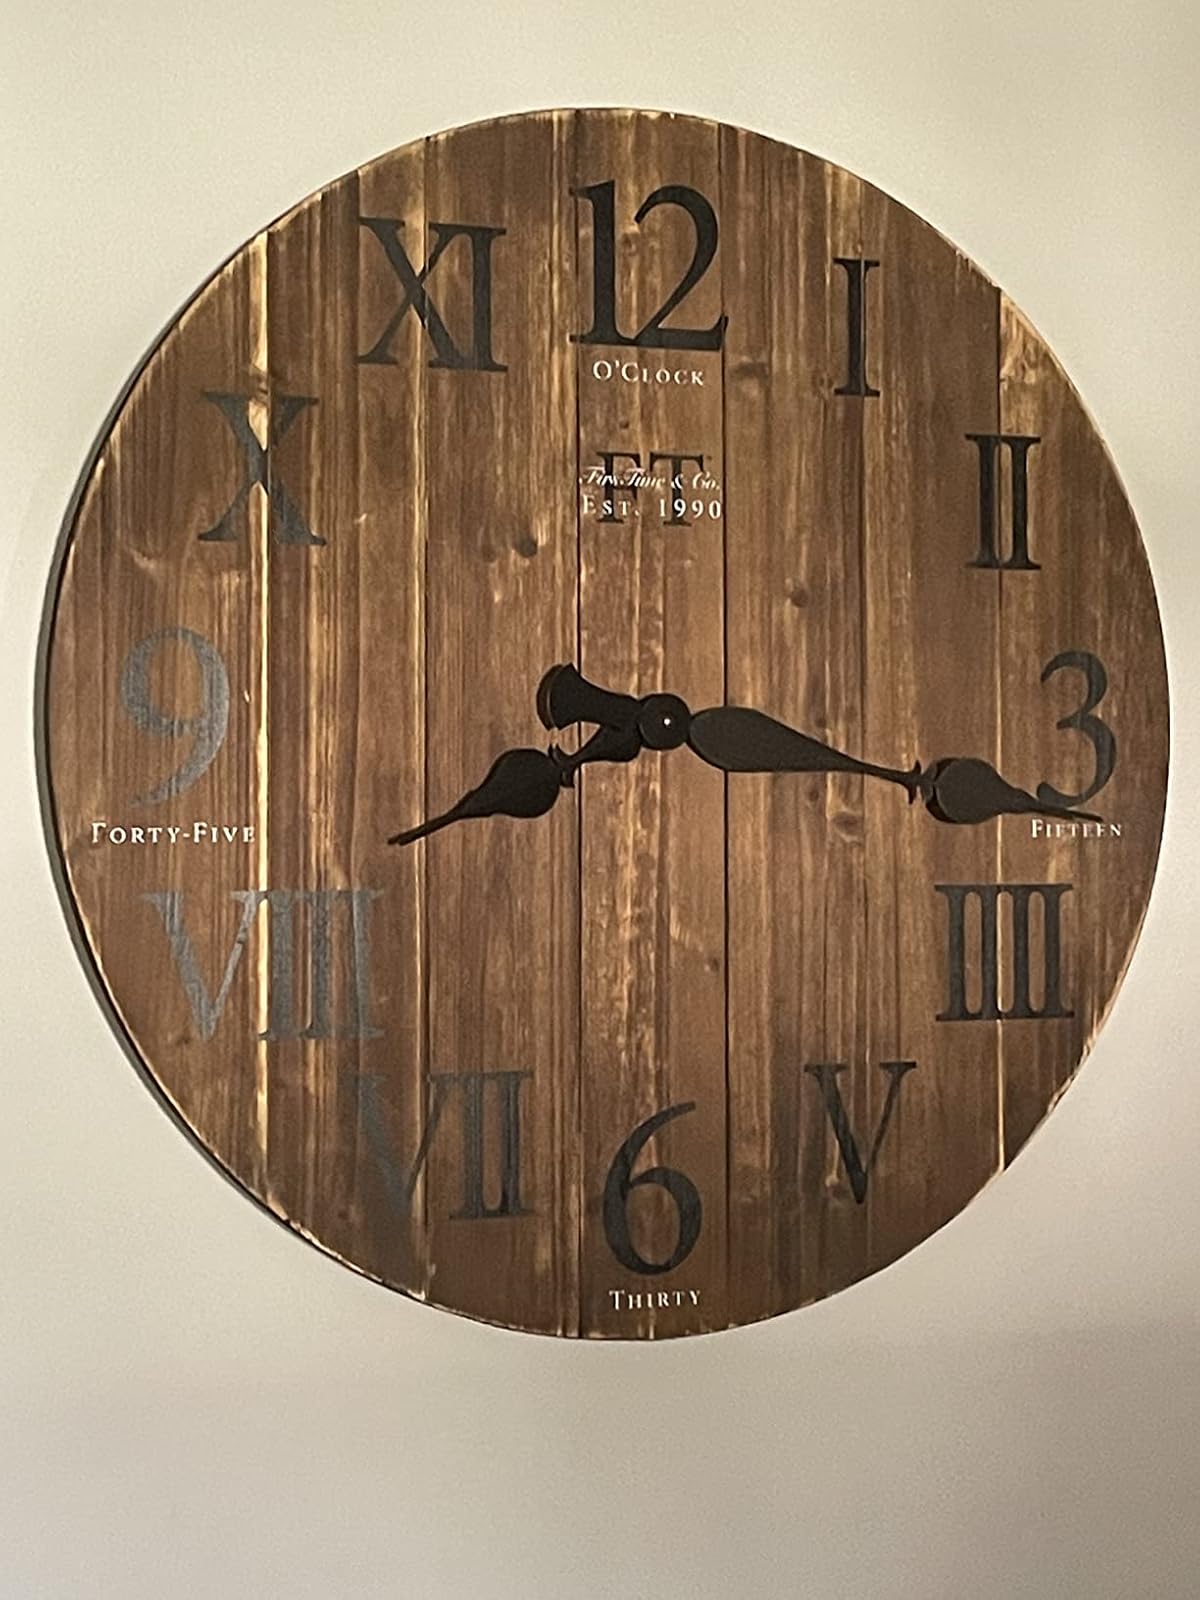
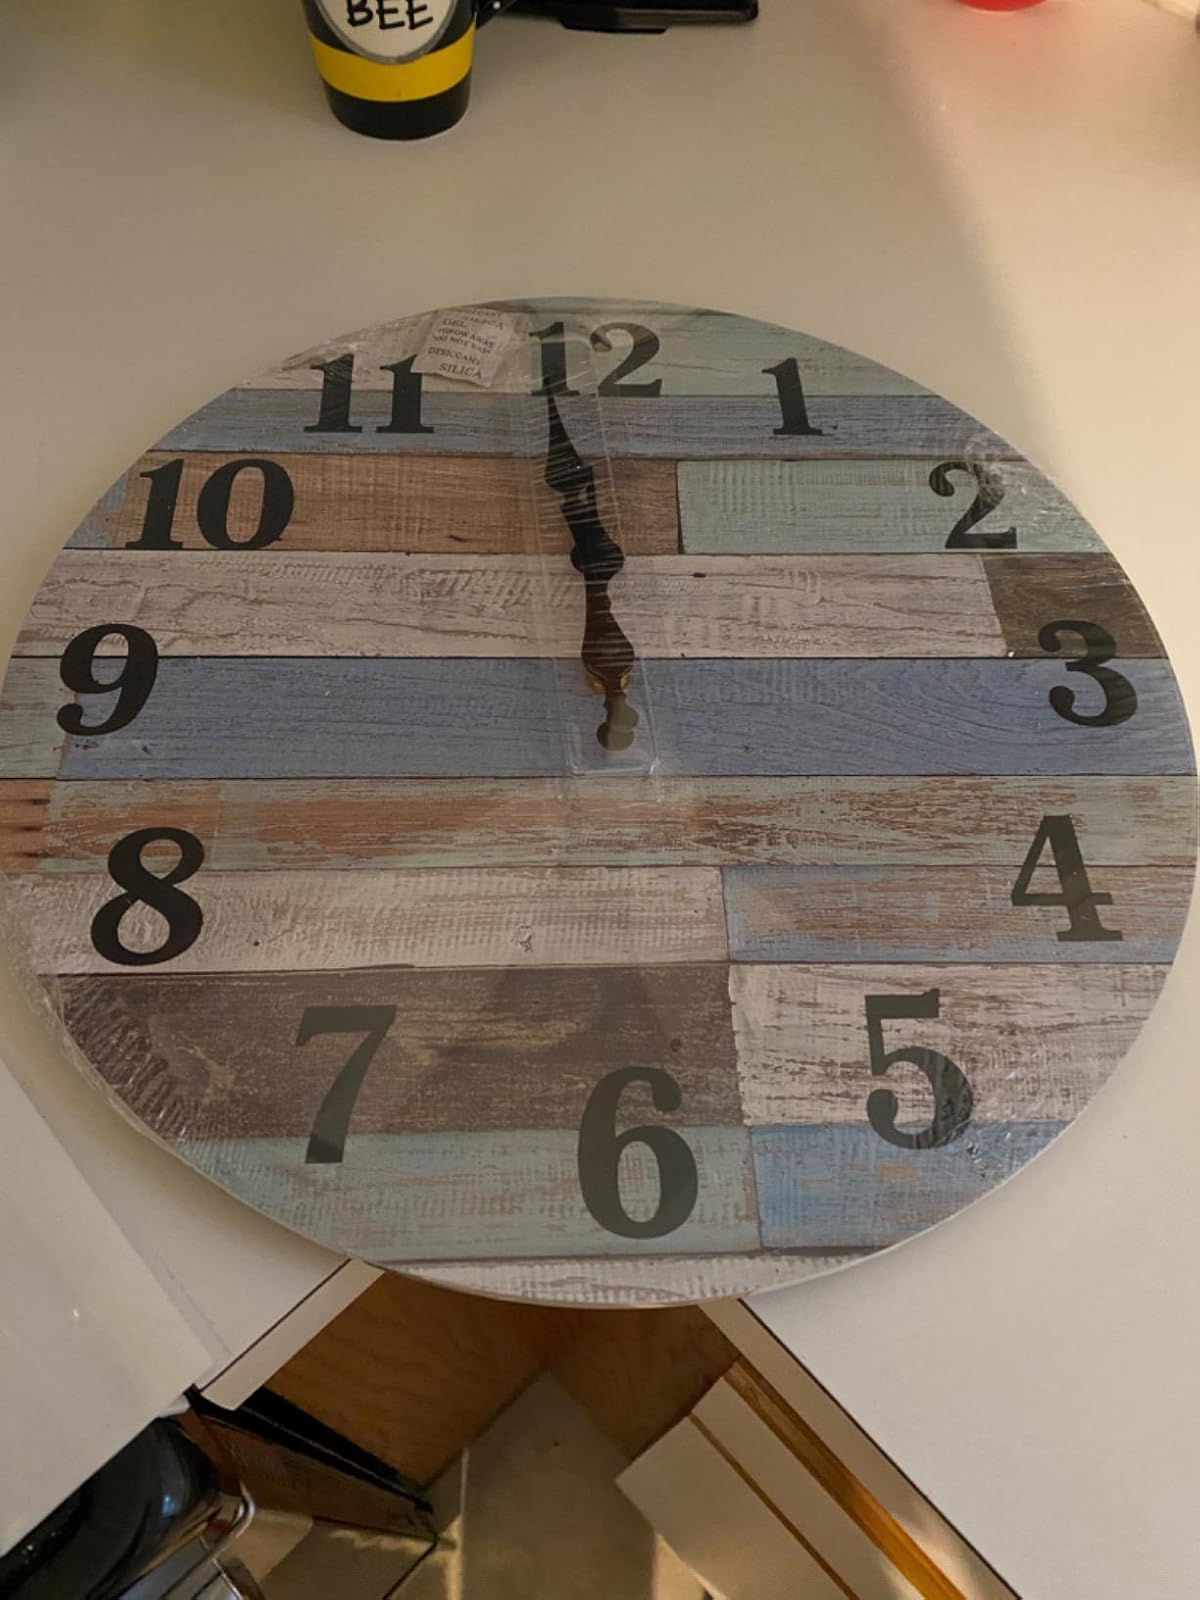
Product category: clock
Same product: no